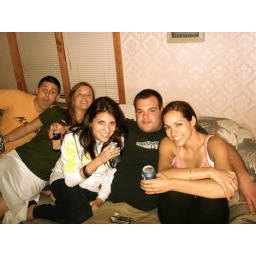
wes's lake house in Otis, MA